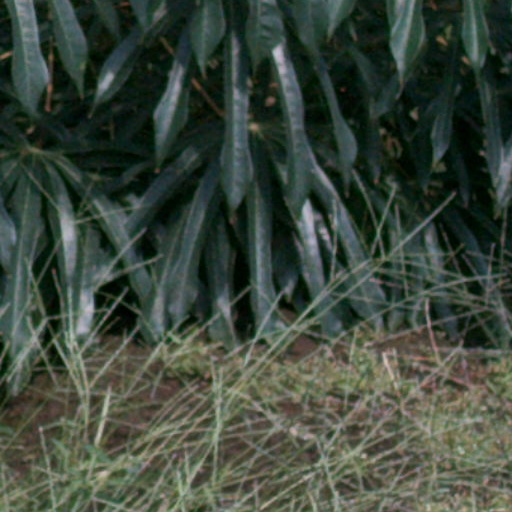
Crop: cassava